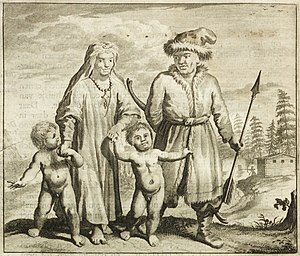
Eberhard Isbrand Ides
Side fra Eberhard Isbrand Ides' Driejaarige reize naar China fra 1710
Eberhard Isbrand Ides var en dansk rejsende og diplomat. I 1692 rejste han til Kina som en russisk ambassadør, han vendte tilbage i 1694.